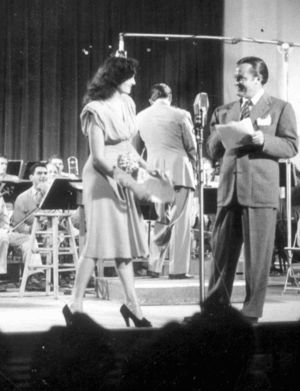
Jane Russell / Karriere
Russell og Bob Hope i 1944.
Jane Russell, egentlig Ernestine Jane Geraldine Russell, var en amerikansk skuespillerinde, sangerinde, filmproducent, model og sexsymbol, som havde sin storhedstid i 1940- og 1950'erne.